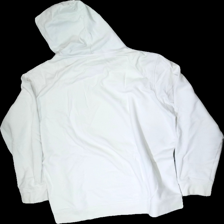
View: back
Type: Hoodie
Category: Men
Brand: Race Marine
Colors: White, Blue
Material: 100% cotton
Pattern: Other
Cut: Regular
Size: XXL
Season: All
Stains: Minor
Smell: Major
Price range: <50
Recommended usage: Export
Comment: yellow stains, detergent smell